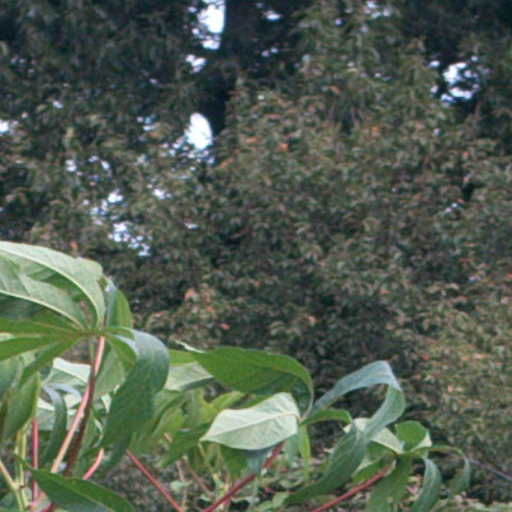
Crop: cassava